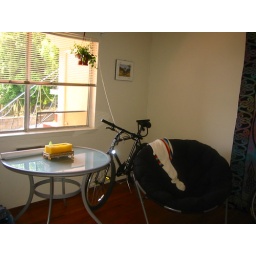
chair & table in first apartment